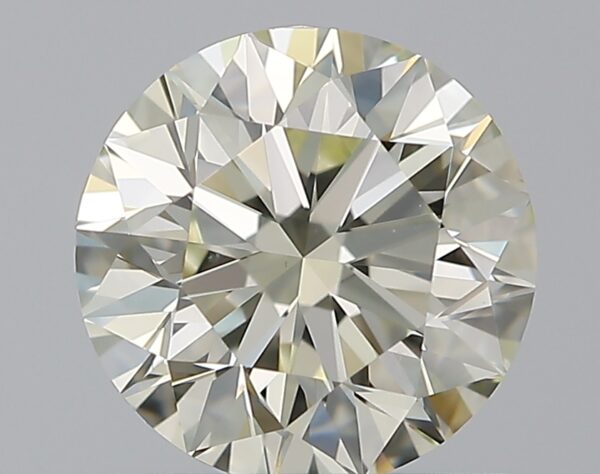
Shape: round
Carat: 1
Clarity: VS1
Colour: N
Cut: EX
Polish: VG
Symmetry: EX
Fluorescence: N
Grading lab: GIA
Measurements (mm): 6.34 x 6.38 x 3.99